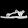
Label: Sandal